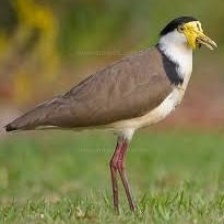
Species: MASKED LAPWING
Scientific name: VANELLUS MILES